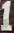
Number: 1